Long Beach, California

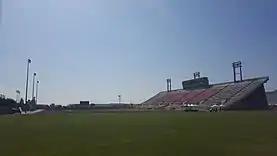
Veterans Memorial Stadium, home to the Long Beach City College football team

The Earl Burns Miller Japanese Garden is on the campus of California State University, Long Beach.